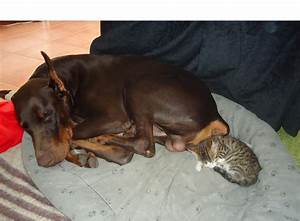
Label: cane